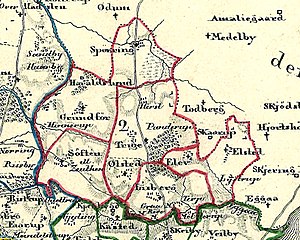
Vester Lisbjerg Herred
Vester Lisbjerg Herred 1826; De senere sognekommuner er indtegnet
Vester Lisbjerg Herred, Århus Amt 1826, Danmark.
Vester Lisbjerg Herred lå i Århus Amt. Herredet hørte i middelalderen til Åbosyssel, og fra 1660 til Havreballegård Amt. Fra 1794 blev det ændret til Århus Amt. Herredet der er det mindste i amtet, grænser mod syd til Hasle Herred, mod vest til Sabro Herred, mod nord og øst til Randers Amt. På vestgrænsen løber Lilleå og på sydgrænsen Egåen.